Leibniz University Hannover

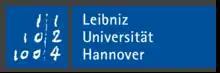

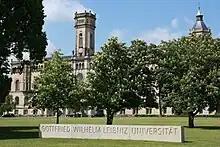
The Welfenschloss palace, the main building of Leibniz University Hannover; designed by Christian Heinrich Tramm

Leibniz University Hannover, also known as the University of Hannover, is a public research university located in Hanover, Germany. Founded on 2 May 1831 as Higher Vocational School, the university has undergone six periods of renaming, its most recent in 2006.